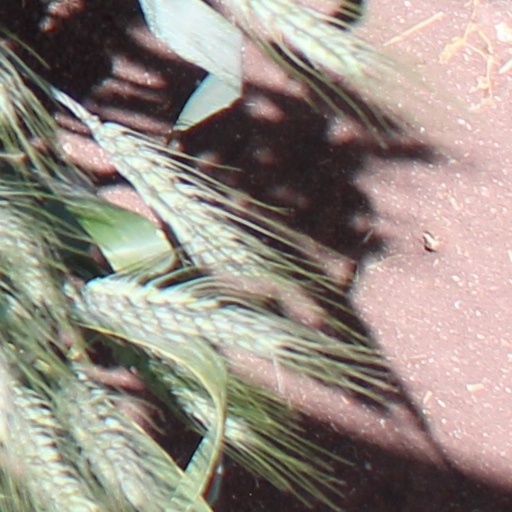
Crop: wheat